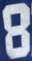
Number: 8